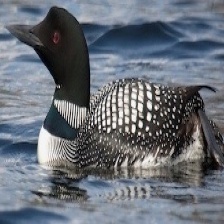
Species: COMMON LOON
Scientific name: GAVIA IMMER